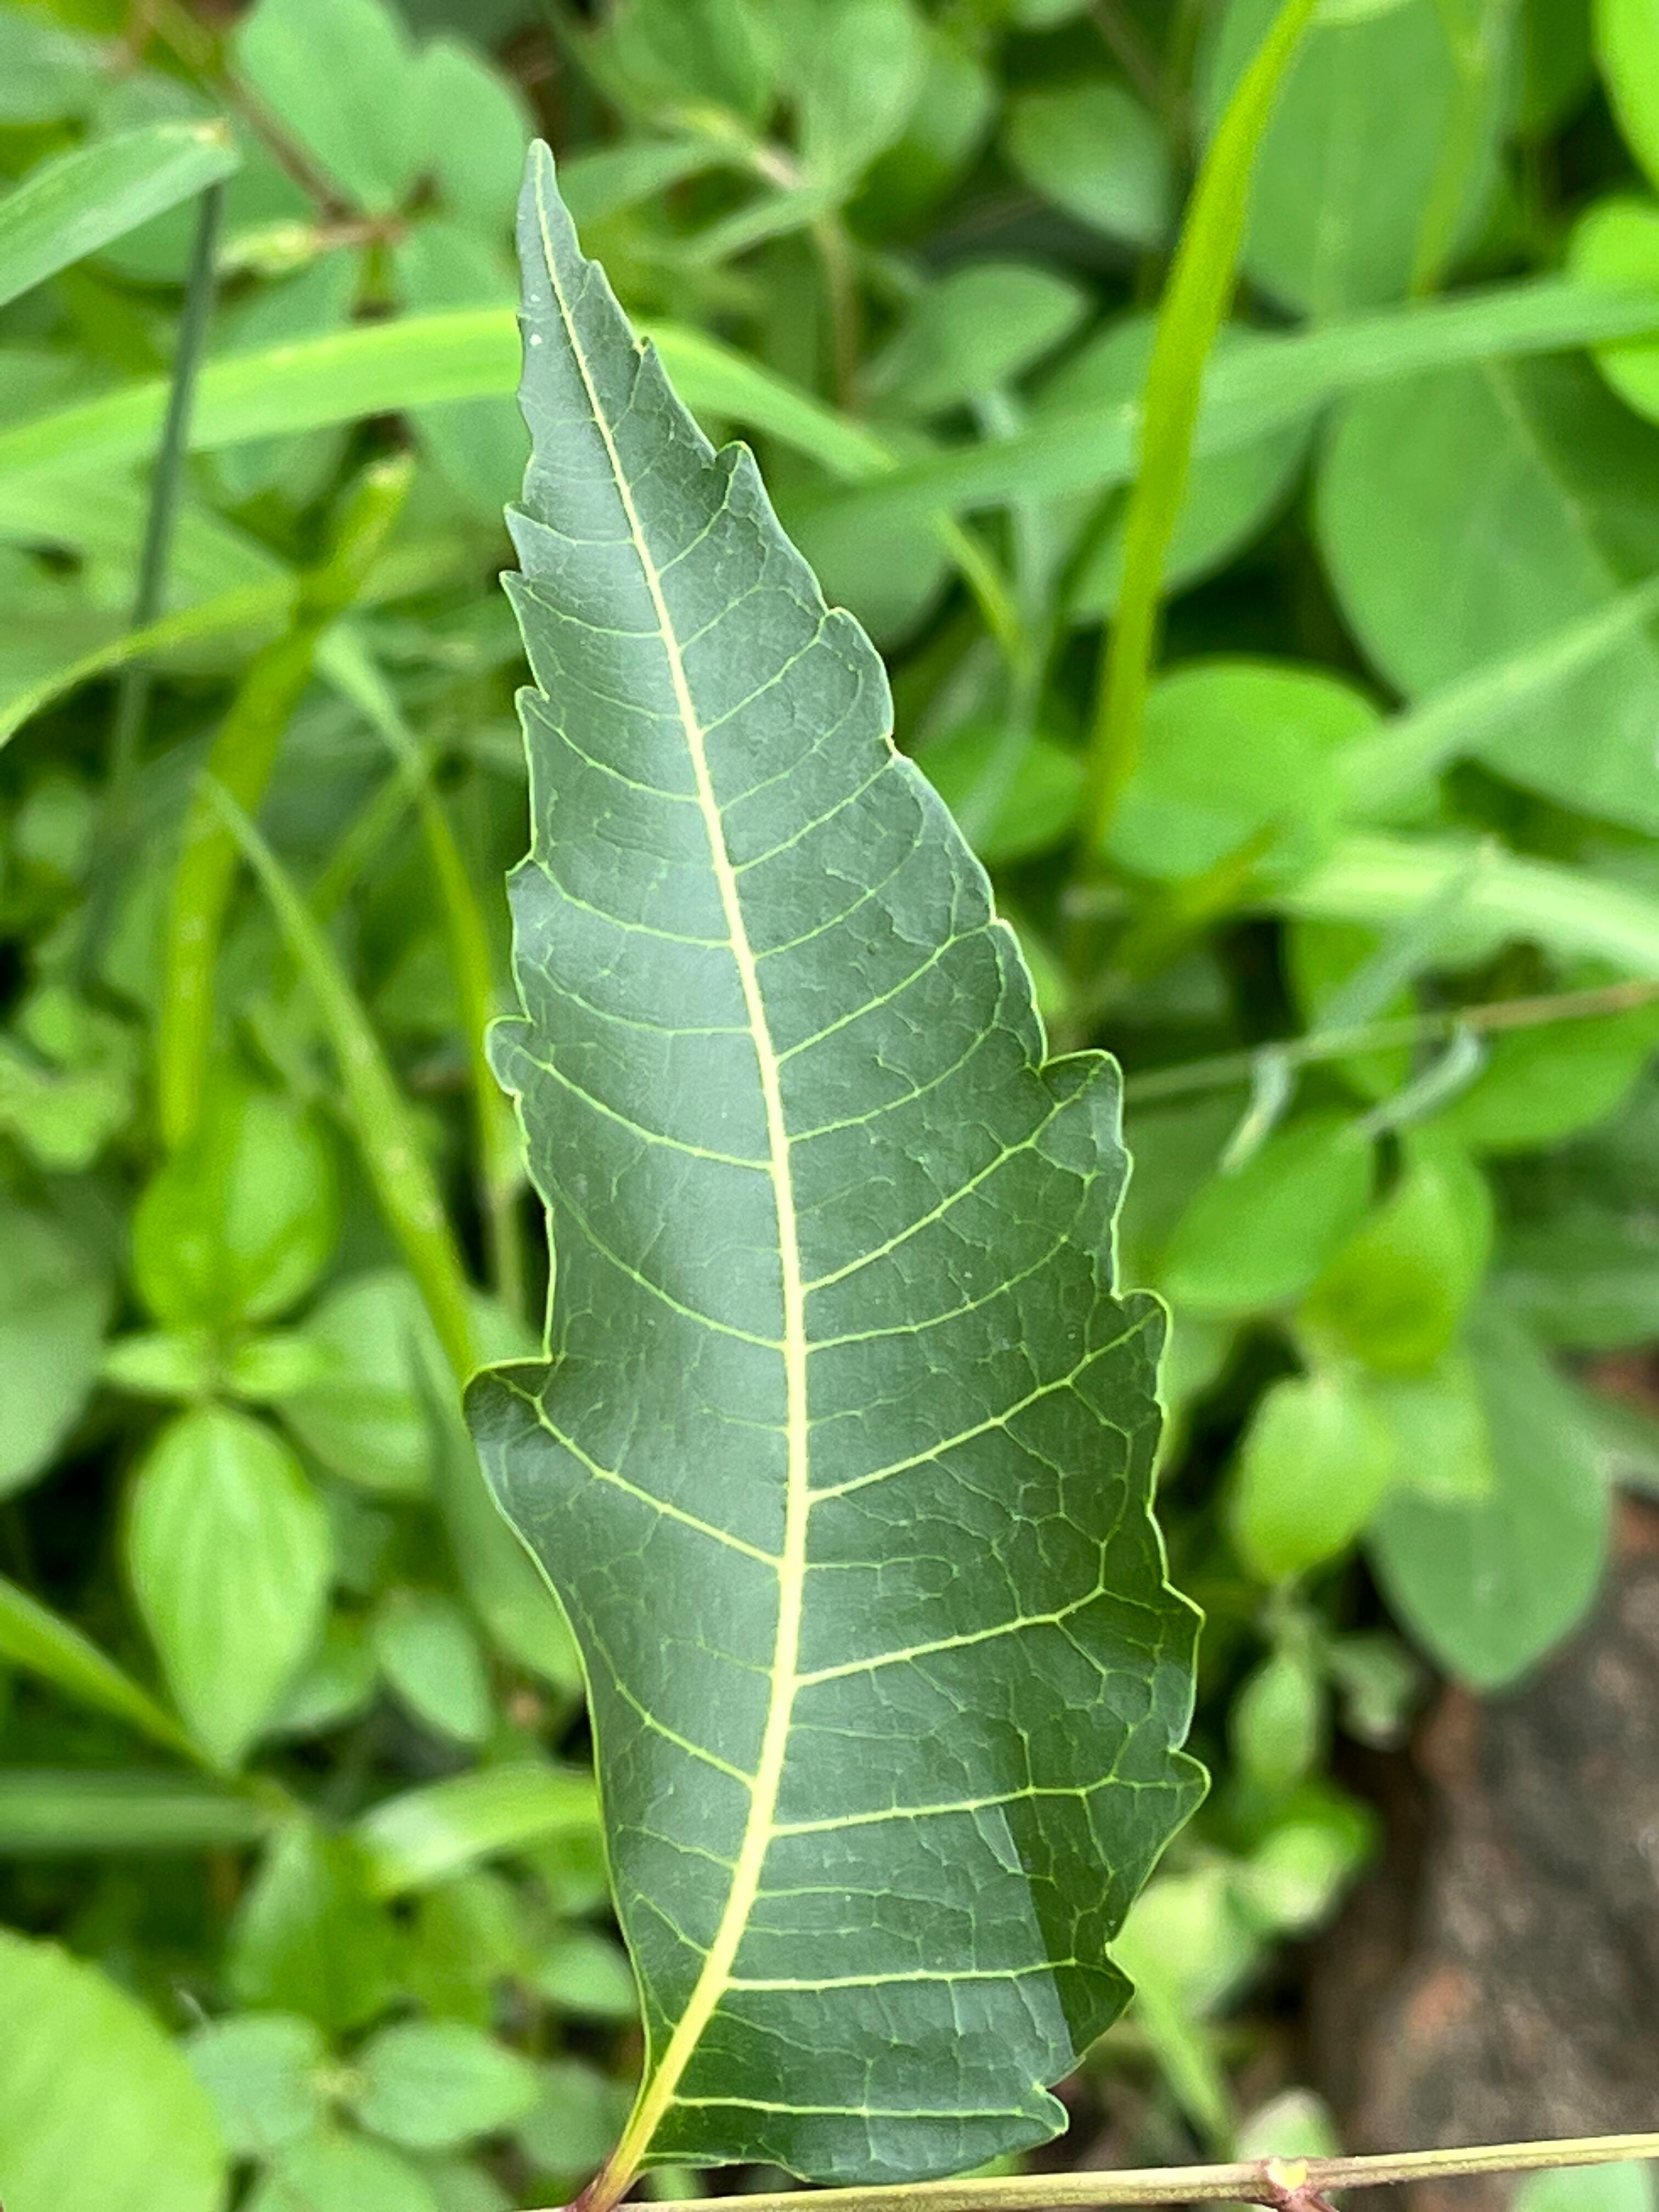
Plant species: azadirachta-indica